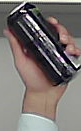
Product: monster_energydrink